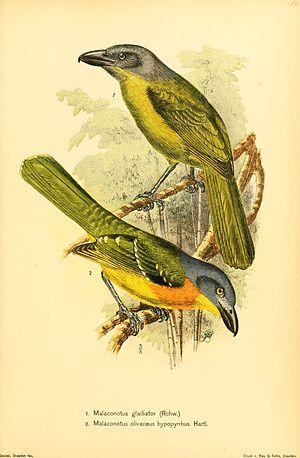
Le Gladiateur à poitrine verte est une espèce d'oiseaux de la famille des Malaconotidae.